Bucharest Metro

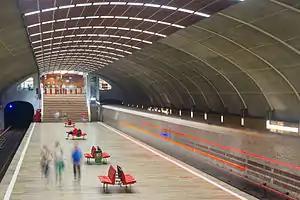
Titan metro station on M1 Line

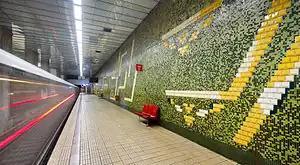
Grozăvești metro station

The first proposals for a metro system in Bucharest were made in the early part of the 20th century, by the Romanian engineers Dimitrie Leonida and Elie Radu.